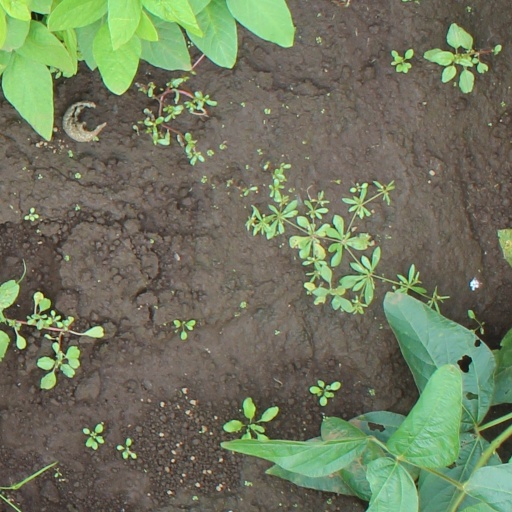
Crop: soybean